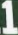
Number: 1